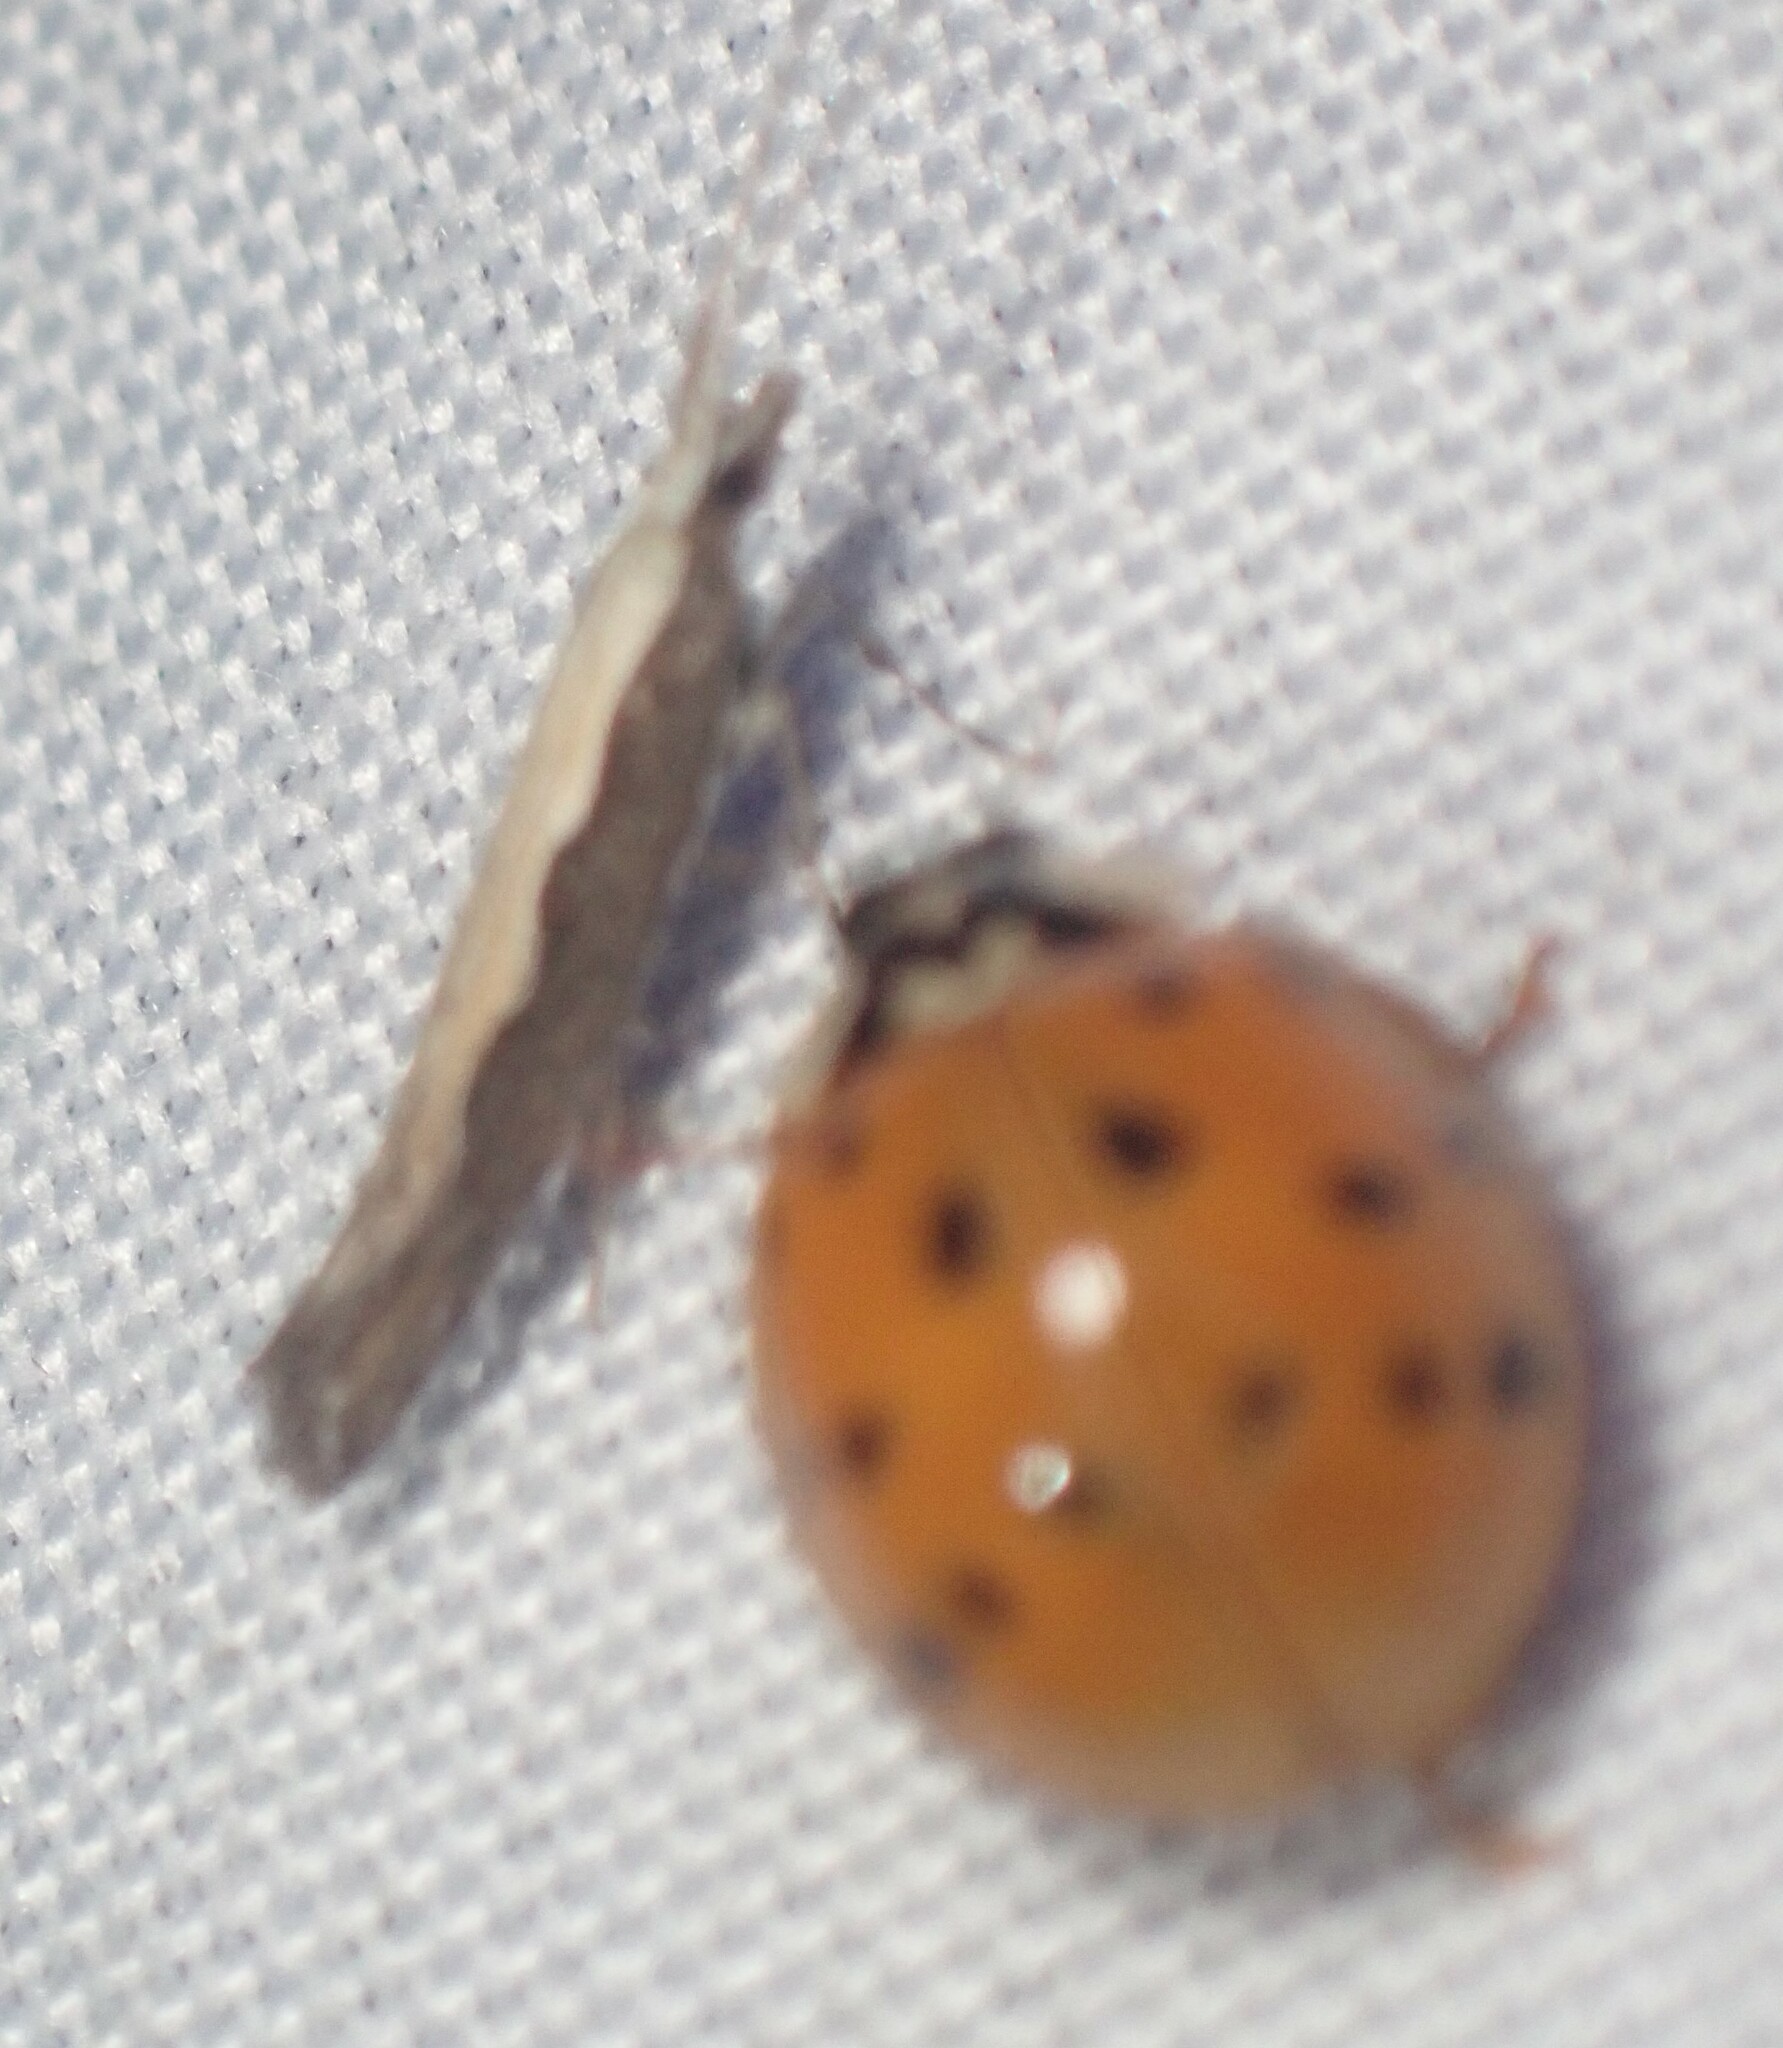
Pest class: predators